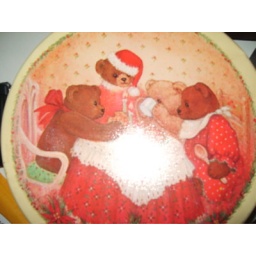
Note how some bears in artistic deplictions HAVE clothes and others DO NOT. How perverted!